Passive radiator (speaker)

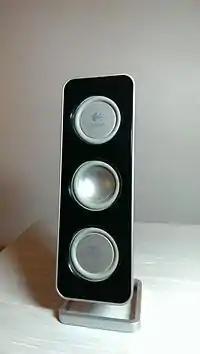
A small computer speaker cabinet. The middle speaker is a real loudspeaker. The top and bottom cones are passive radiators.

In the same way as a ported loudspeaker, a passive radiator system uses the sound pressure otherwise trapped in the enclosure to excite a resonance that makes it easier for the speaker system to create the deepest pitches (e.g., basslines). The passive radiator resonates at a frequency determined by its mass and the springiness (compliance) of the air in the enclosure. It is tuned to the specific enclosure by varying its mass (e.g., by adding weight to the cone). Internal air pressure produced by movements of the active driver cone moves the passive radiator cone. This resonance simultaneously reduces the amount that the woofer has to move.